Hanna Rizatdinova

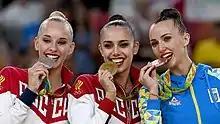
Rizatdinova (right) on the Olympic podium with her bronze medal

In 2016, Rizatdinova started her season with an all-around gold medal win at the 2016 L.A. Lights. In February, Rizatdinova followed it with another gold medal win in all-around at the 2016 Valentine Cup in Tartu, Estonia. On 26–28 February Rizatdinova competed at the 2016 Espoo World Cup and took bronze in the all-around; in apparatus finals, she won gold in ribbon, hoop, silver in clubs and bronze in ball. On 17–20 March Rizatdinova then competed at the 2016 Lisboa World Cup where she won the all-around silver with a total of 73.700 points. In apparatus finals, she won gold in clubs, ribbon, silver in hoop, 9th in ball due to the ball going outside the lines, picking up a new ball, and not completing a mastery. At the 30th Thiais Grand Prix event in Paris, Rizatdinova finished 4th in the all-around behind Melitina Staniouta, she qualified 3 apparatus finals taking silver in clubs, bronze in ribbon and placed 6th in ball. On 1–3 April Rizatdinova competed at the 2016 Pesaro World Cup where she won the all-around bronze with a total of 74.550 points. In event finals: she won gold in ball, ribbon, silver in hoop and 9th after a drop in her mastery and in her dance steps in clubs. On 6–8 May Rizatdinova won the all-around gold at the Corbeil-Essonnes International Tournament with a total of 74.165 points; she also won gold in all 4 apparatus finals. Rizatdinova then won silver in the all-around at the 2016 Sofia World Cup, and in the apparatus finals she won gold in hoop, silver in ball, clubs and 4th in ribbon. On 3–5 June Rizatdinova then won silver in the all-around at the 2016 Guadalajara World Cup with a new PB score of 75.150 points, she won silver in ball, bronze in hoop, clubs and placed 5th in ribbon. On 17–19 June Rizatdinova competed at the 2016 European Championships where she won the All-around bronze medal scoring a total of 75.299 points behind Margarita Mamun. On 1–3 July Rizatdinova competed at the 2016 Berlin World Cup where she finished 5th in the all-around after dropping her ball in a risk element; a roll out of carpet and mistakes in her clubs routine, she qualified to 3 apparatus taking gold in clubs, hoop(tied with Melitina Staniouta) and silver in ribbon. Rizatdinova competed at the 2016 Rio Olympics, on 20 August at the rhythmic gymnastics individual all-around final, she won the bronze medal with a total of 73.583, edging out Korean Son Yeon-Jae. On 9–11 September Rizatdinova together with teammates Viktoria Mazur and junior Olena Diachenko represented team Deriugina school at the annual 2016 Aeon Cup in Tokyo, where they won the team bronze and with Rizatdinova finishing 2nd in the all-around.